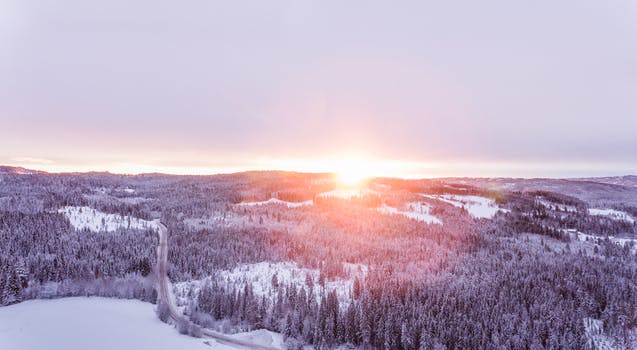
Label: No Watermark